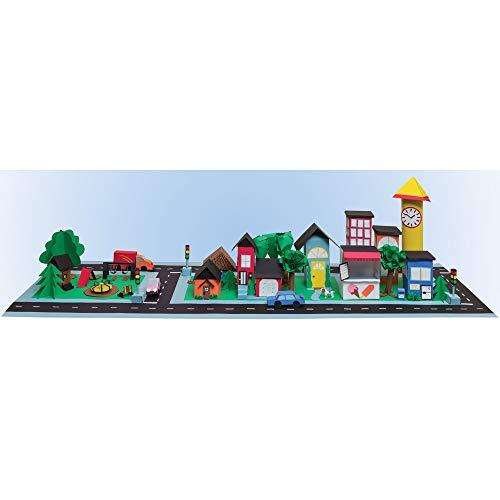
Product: Riverside 3D Construction Paper, Green, 9" x 12", 50 Sheets
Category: Arts, Crafts & Sewing | Crafting | Paper & Paper Crafts | Paper | Construction Paper
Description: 50-pack of Green paper, 9-inch by 12-inch sheets.
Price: $7.42
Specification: ASIN:B00008XPG5|ShippingWeight:11.2ounces(Viewshippingratesandpolicies)|DomesticShipping:ItemcanbeshippedwithinU.S.|InternationalShipping:ThisitemcanbeshippedtoselectcountriesoutsideoftheU.S.LearnMore|DateFirstAvailable:October31,2006